The Life and Death of 9413: a Hollywood Extra

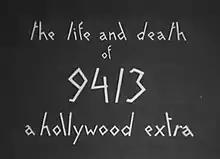
Title card from the film

The Life and Death of 9413: a Hollywood Extra is a 1928 American silent experimental short film co-written and co-directed by Robert Florey and Slavko Vorkapić. Considered a landmark of American avant-garde cinema, it tells the story of a man (played by Jules Raucourt) who comes to Hollywood with dreams of becoming a star; he fails and becomes dehumanized, with studio executives reducing him to the role of an extra and writing the number "9413" on his forehead.